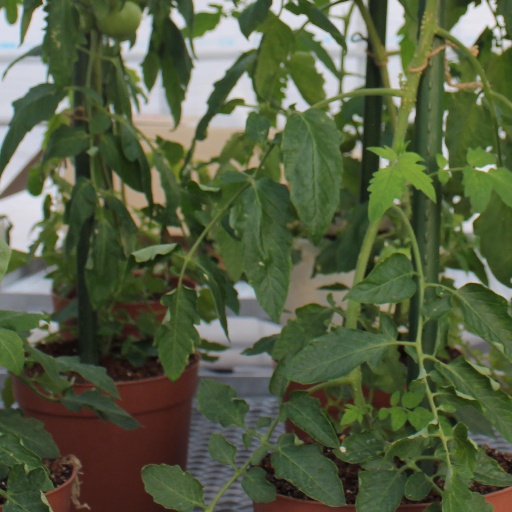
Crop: tomato